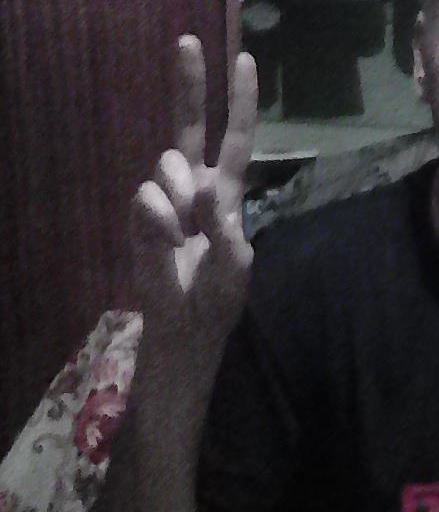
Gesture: peace